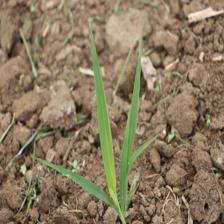
Label: Sorghum